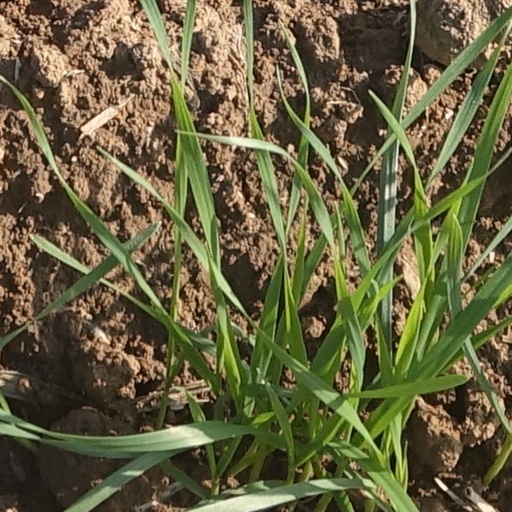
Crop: wheat